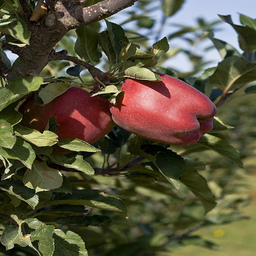
Label: Apple